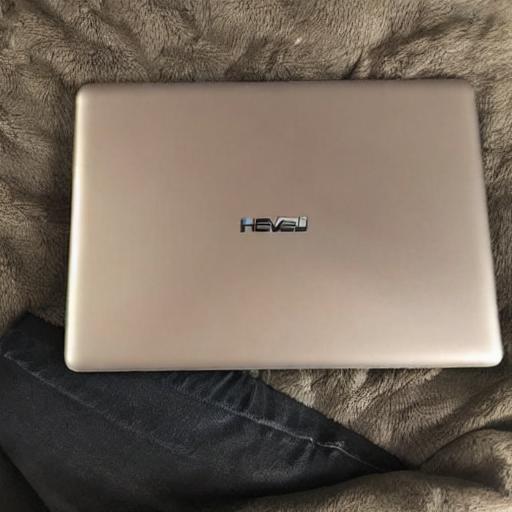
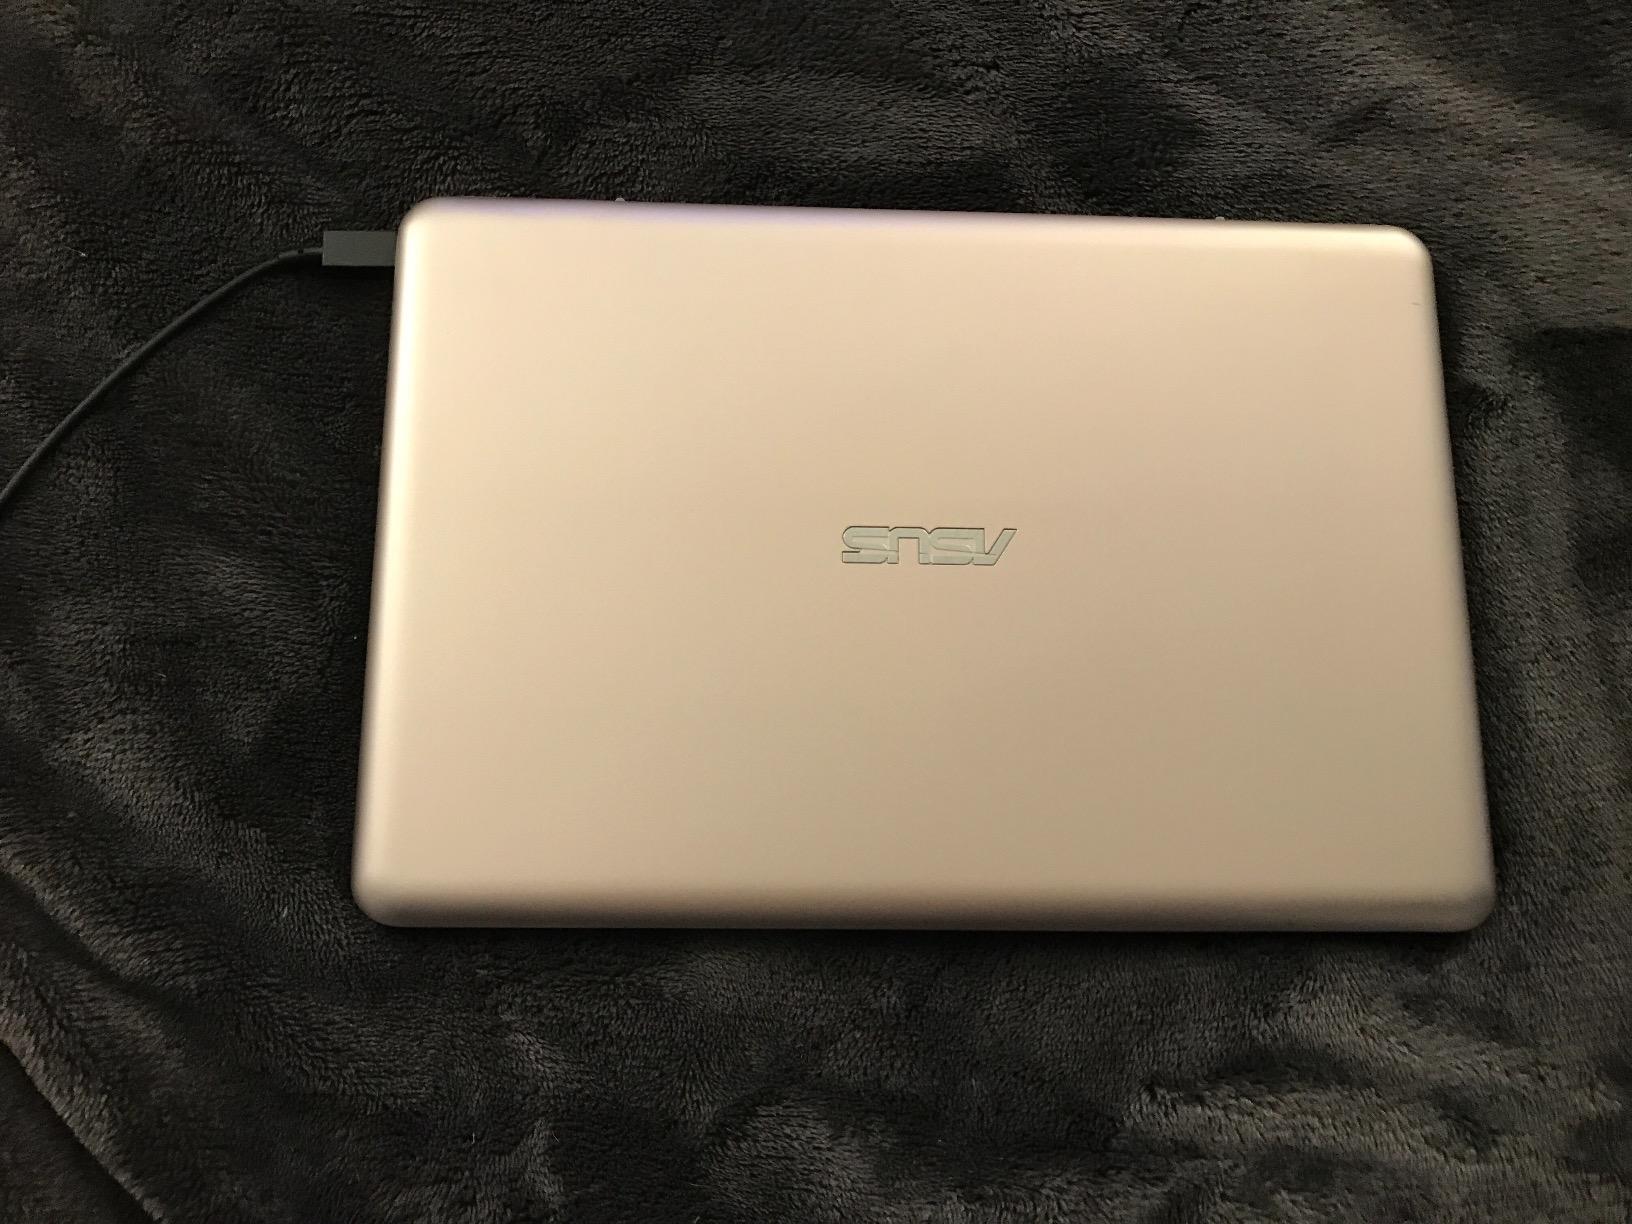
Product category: laptop
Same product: no